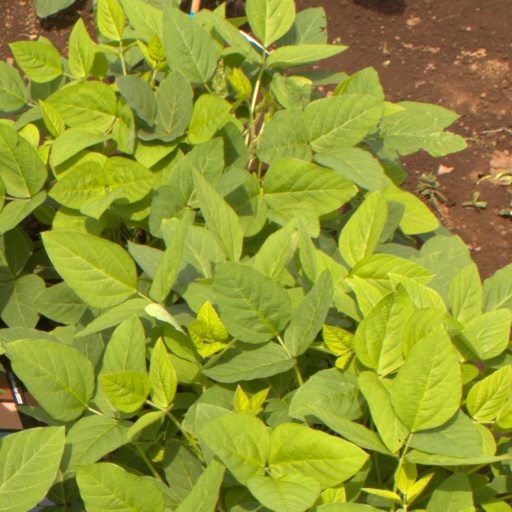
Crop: soybean